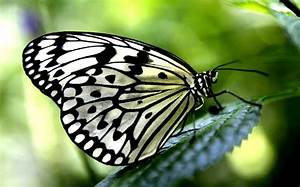
Label: farfalla